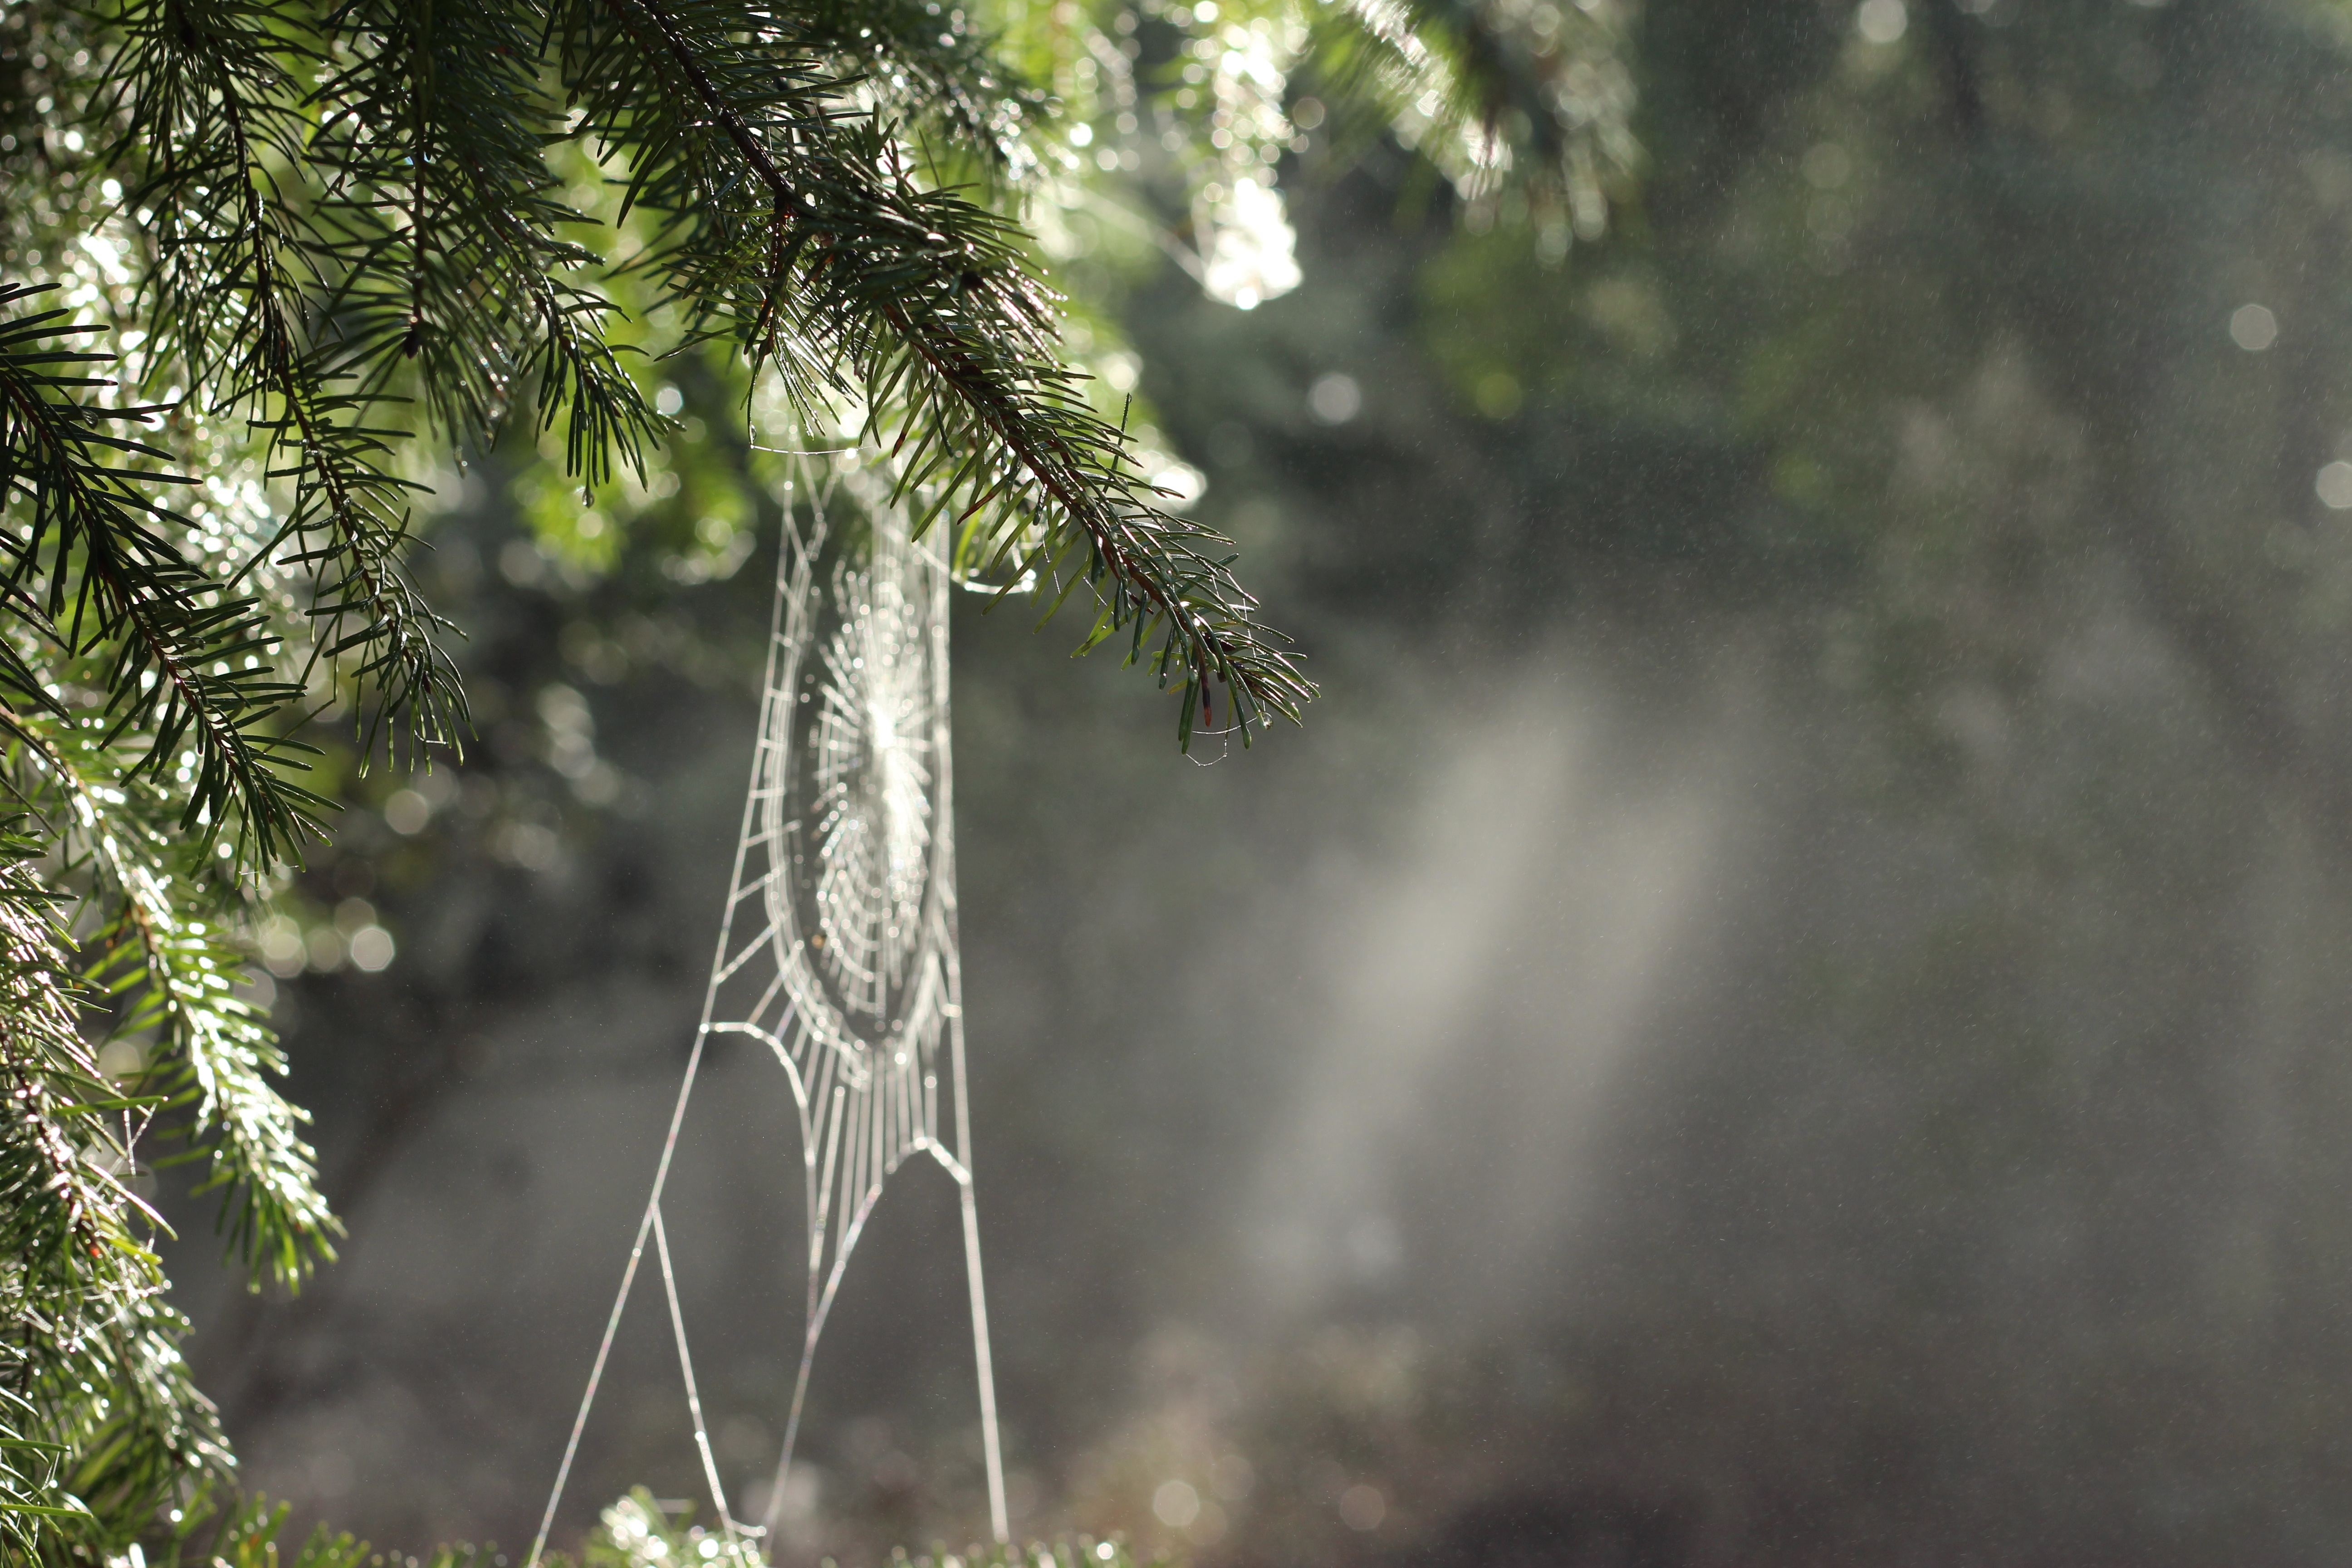
tree, nature, forest, branch, plant, sunlight, leaf, flower, green, jungle, autumn, flora, rainforest, woodland, habitat, natural environment, atmospheric phenomenon, woody plant